Fnatic

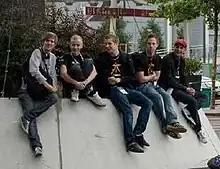
The Fnatic "Counter-Strike" team in 2007

Fnatic entered the "Counter-Strike" competitive scene in 2004, when the team was founded by Freek "FraK" Tammelling. The initial roster, led by Benjamin "diGitaL" Hildén, managed to win CPL Singapore 2005 but struggled to make much of an impact at other international events. At the beginning of 2006, Fnatic released the entire line-up except for sniper Harley "dsn" Örwall, who was tasked to assemble a new roster. Örwall recruited Patrik "cArn" Sättermon, the in-game leader of Eyeballers; Oscar "Archi" Torgersen, from Team GoN; and Begrip duo Patrik "f0rest" Lindberg and Kristoffer "Tentpole" Nordlund. This line-up would go on to win many major events in 2006, culminating with a 1st-place finish at CPL Winter 2006. In 2011, Fnatic's "Counter-Strike" team placed top three in many events with their newly acquired player, Michael "Friis" Jørgensen. This simultaneously led to dropping many uncontracted players such as Qet ("Counter-Strike"), Lauke ("UT") and Vo0 ("Q3").